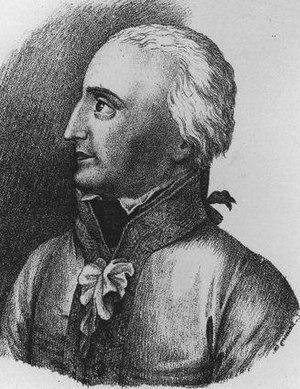
Johann Heinrich von Schmitt (1743-1805), général de l'armée autrichienne pendant les guerres de la Révolution française et de l'Empire. Il est tué à la bataille de Dürenstein.
Johann Heinrich von Schmitt, né en 1743 et mort le 11 novembre 1805 à Dürnstein, fut un officier général autrichien au service de la monarchie des Habsbourg. Il se forgea une solide réputation de géomètre, de cartographe et de stratège lors des guerres menées par l'Autriche contre l'Empire ottoman. Participant à la guerre de la Première Coalition au sein de l'état-major, puis en tant que feld-maréchal-lieutenant, il fut l'un des plus proches conseillers de l'archiduc Charles pendant la campagne de celui-ci au sud-ouest de l'Allemagne dans le cadre de la Deuxième Coalition.